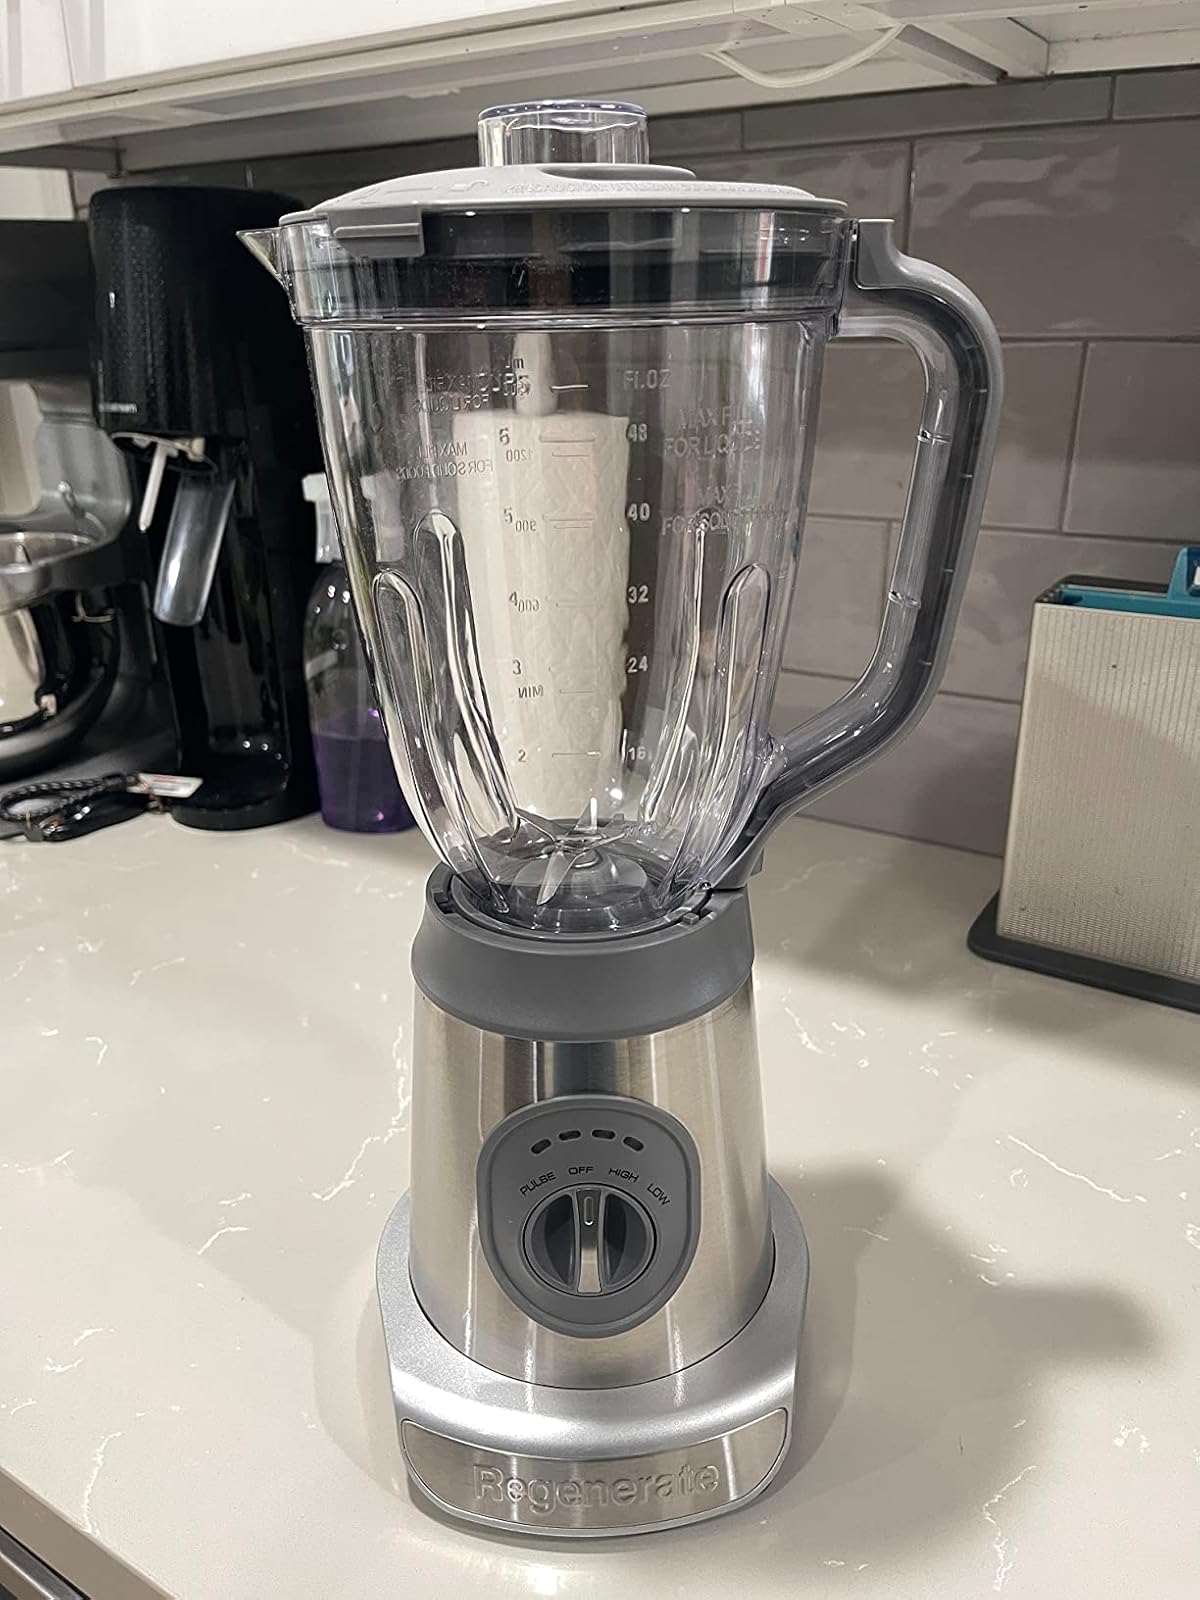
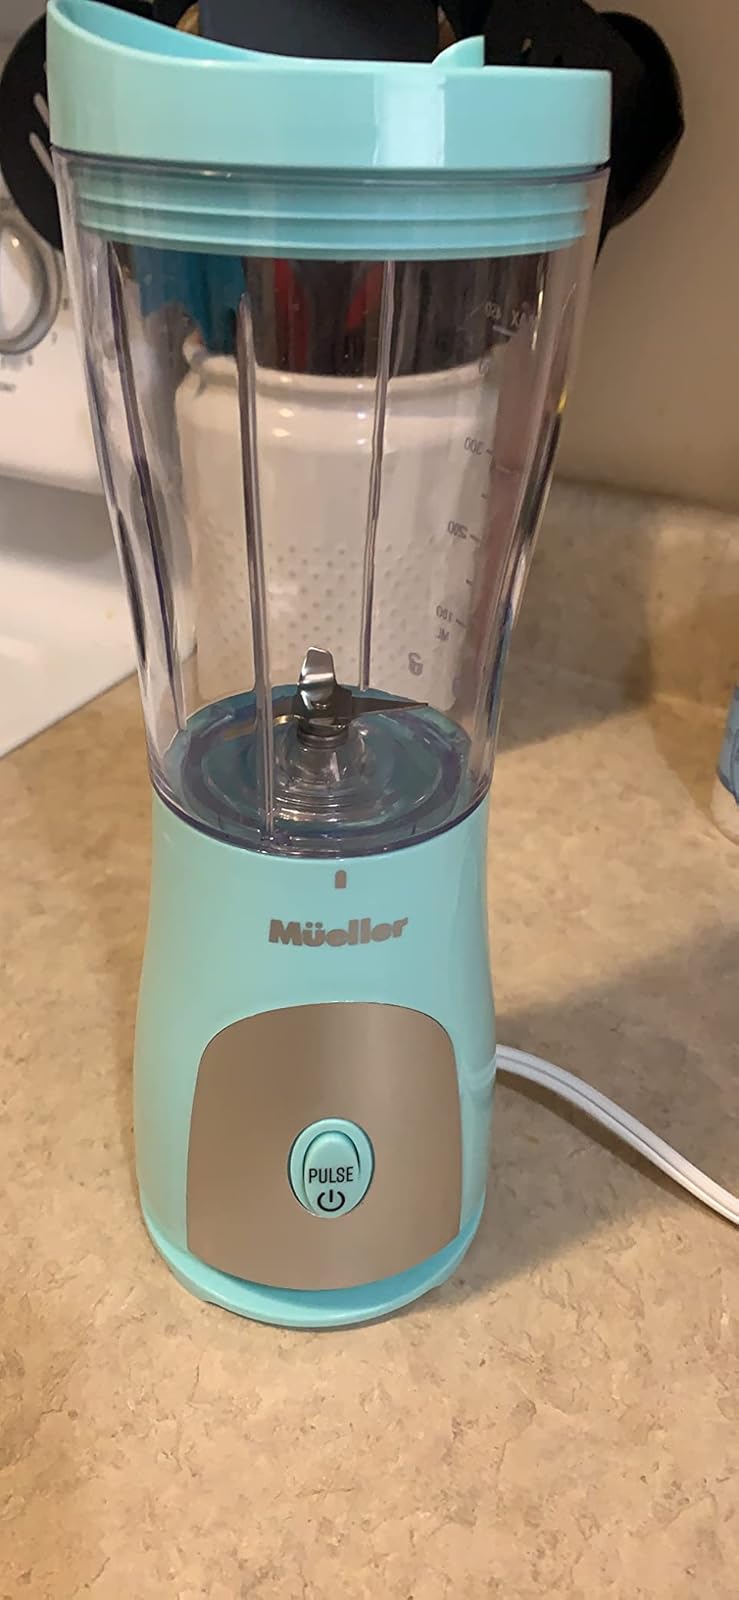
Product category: items_blender
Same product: no